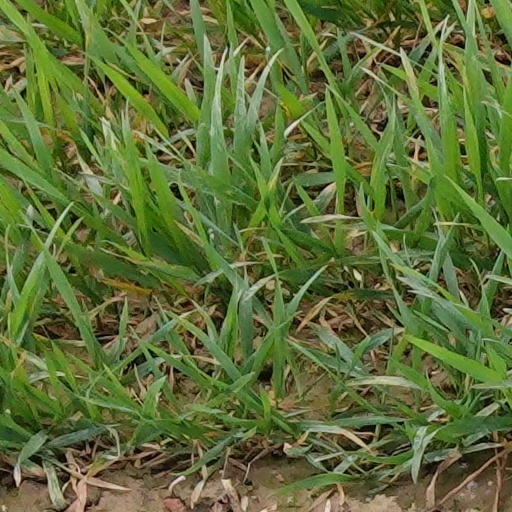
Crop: wheat